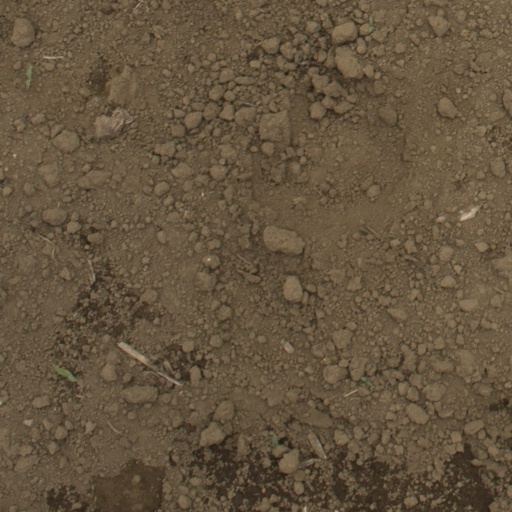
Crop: Jerusalem artichoke